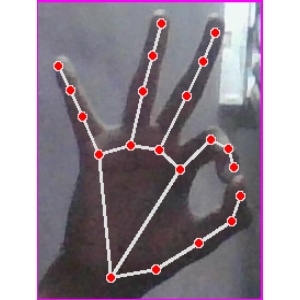
अक्षर: ण